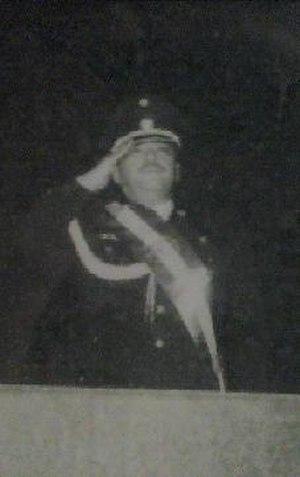
Julio Adalberto Rivera Carballo est le 34e président du Salvador, fonction qu'il exerce du 1ᵉʳ juillet 1962 au 1ᵉʳ juillet 1967.